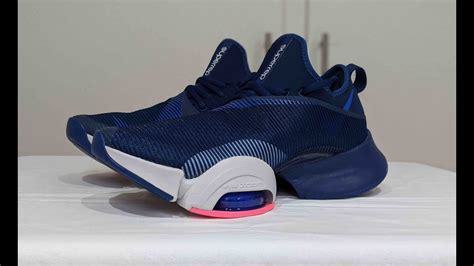
Brand: Nike
Model: Air Zoom Superrep